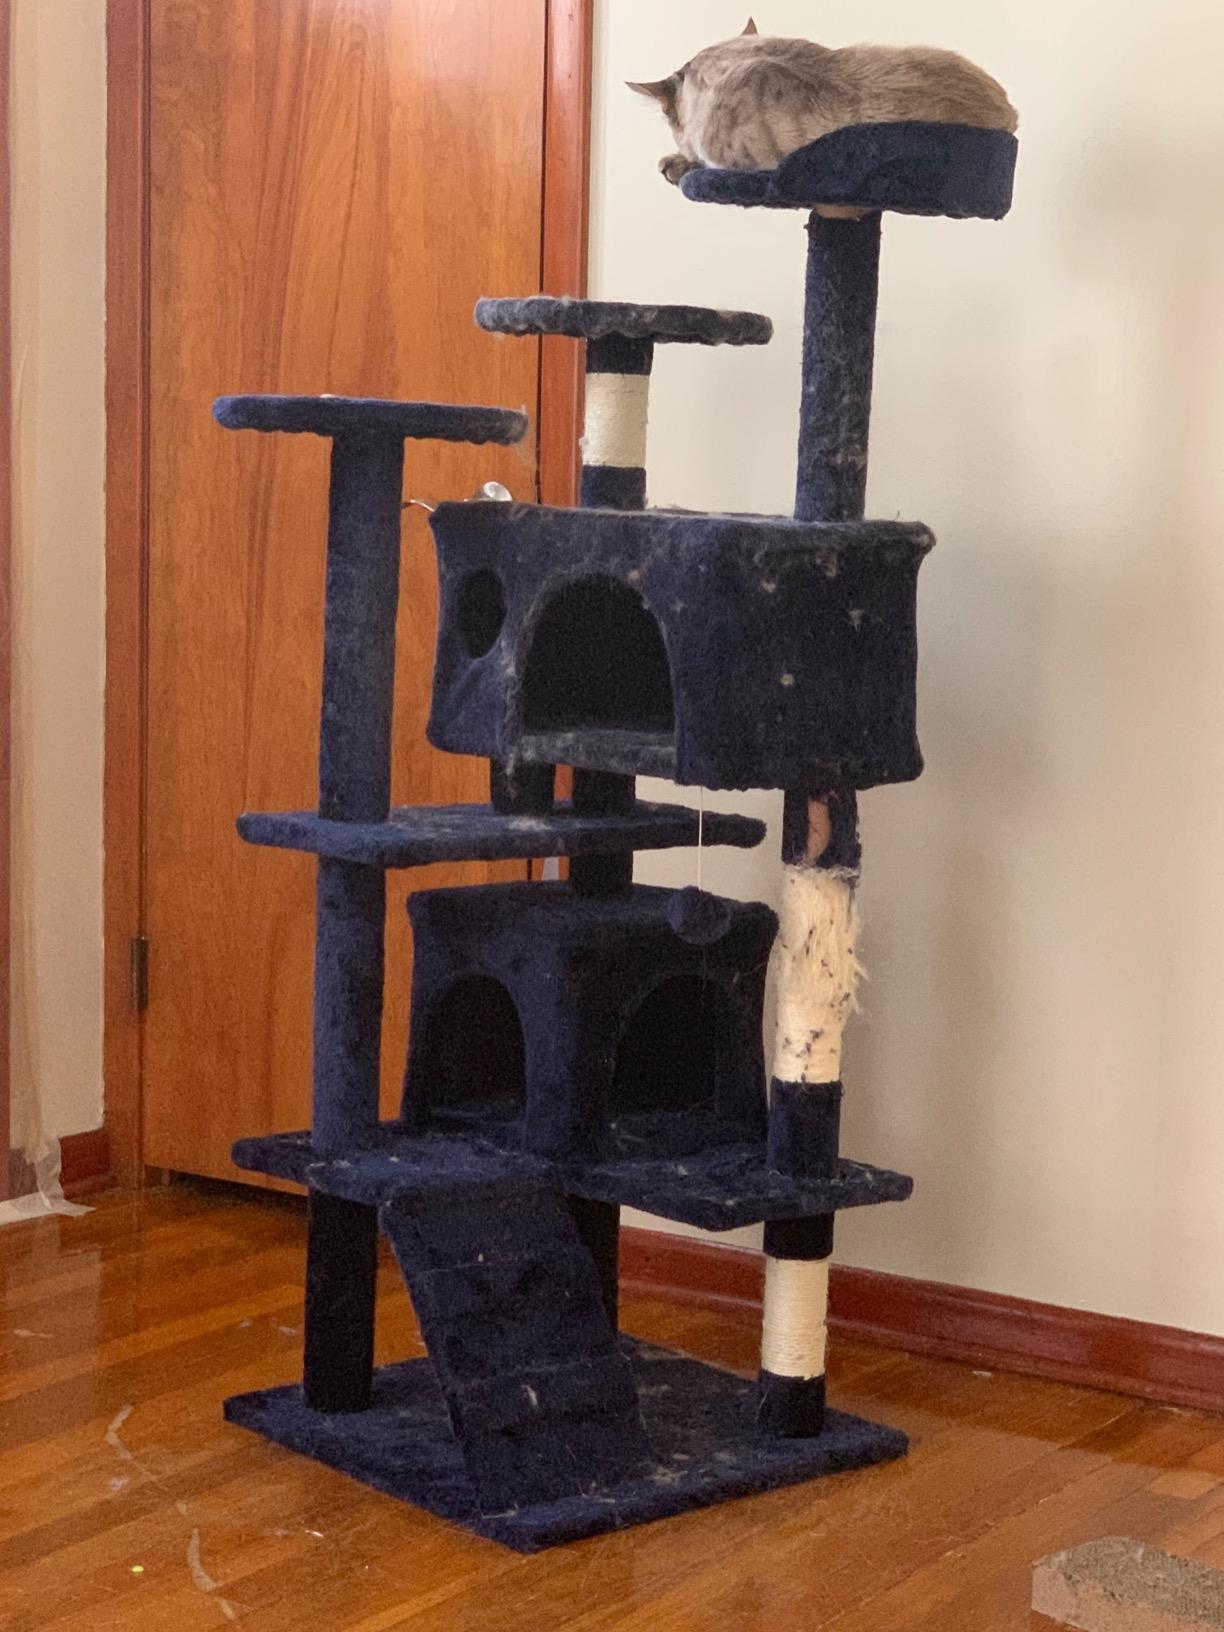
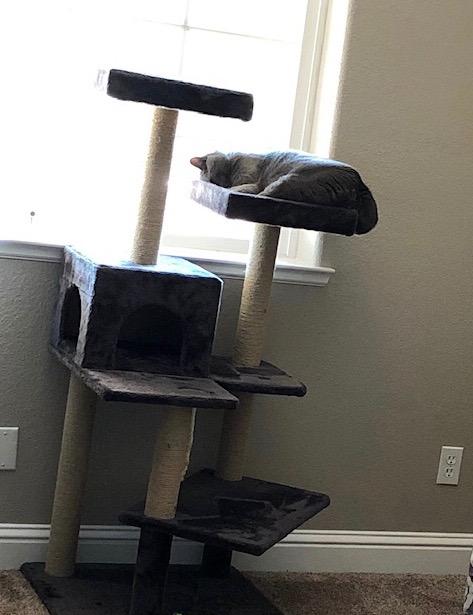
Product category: items_cat tree
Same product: no